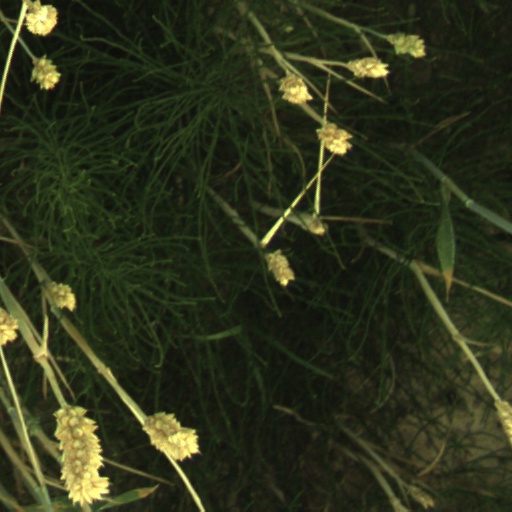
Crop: wheat